Caroline Dutcher Sterling Choate

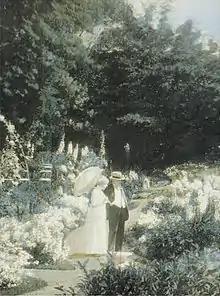
Caroline Dutcher Sterling Choate and her husband Joseph Hodges Choate at their summer house, Naumkeag

The family bought a forty-nine-acre country estate, known as Naumkeag in the Berkshires. The 44-room "cottage" was designed by Stanford White of McKim, Mead & White. The grounds were originally laid out by Nathan Franklin Barrett. The Choate family first occupied it in 1885.